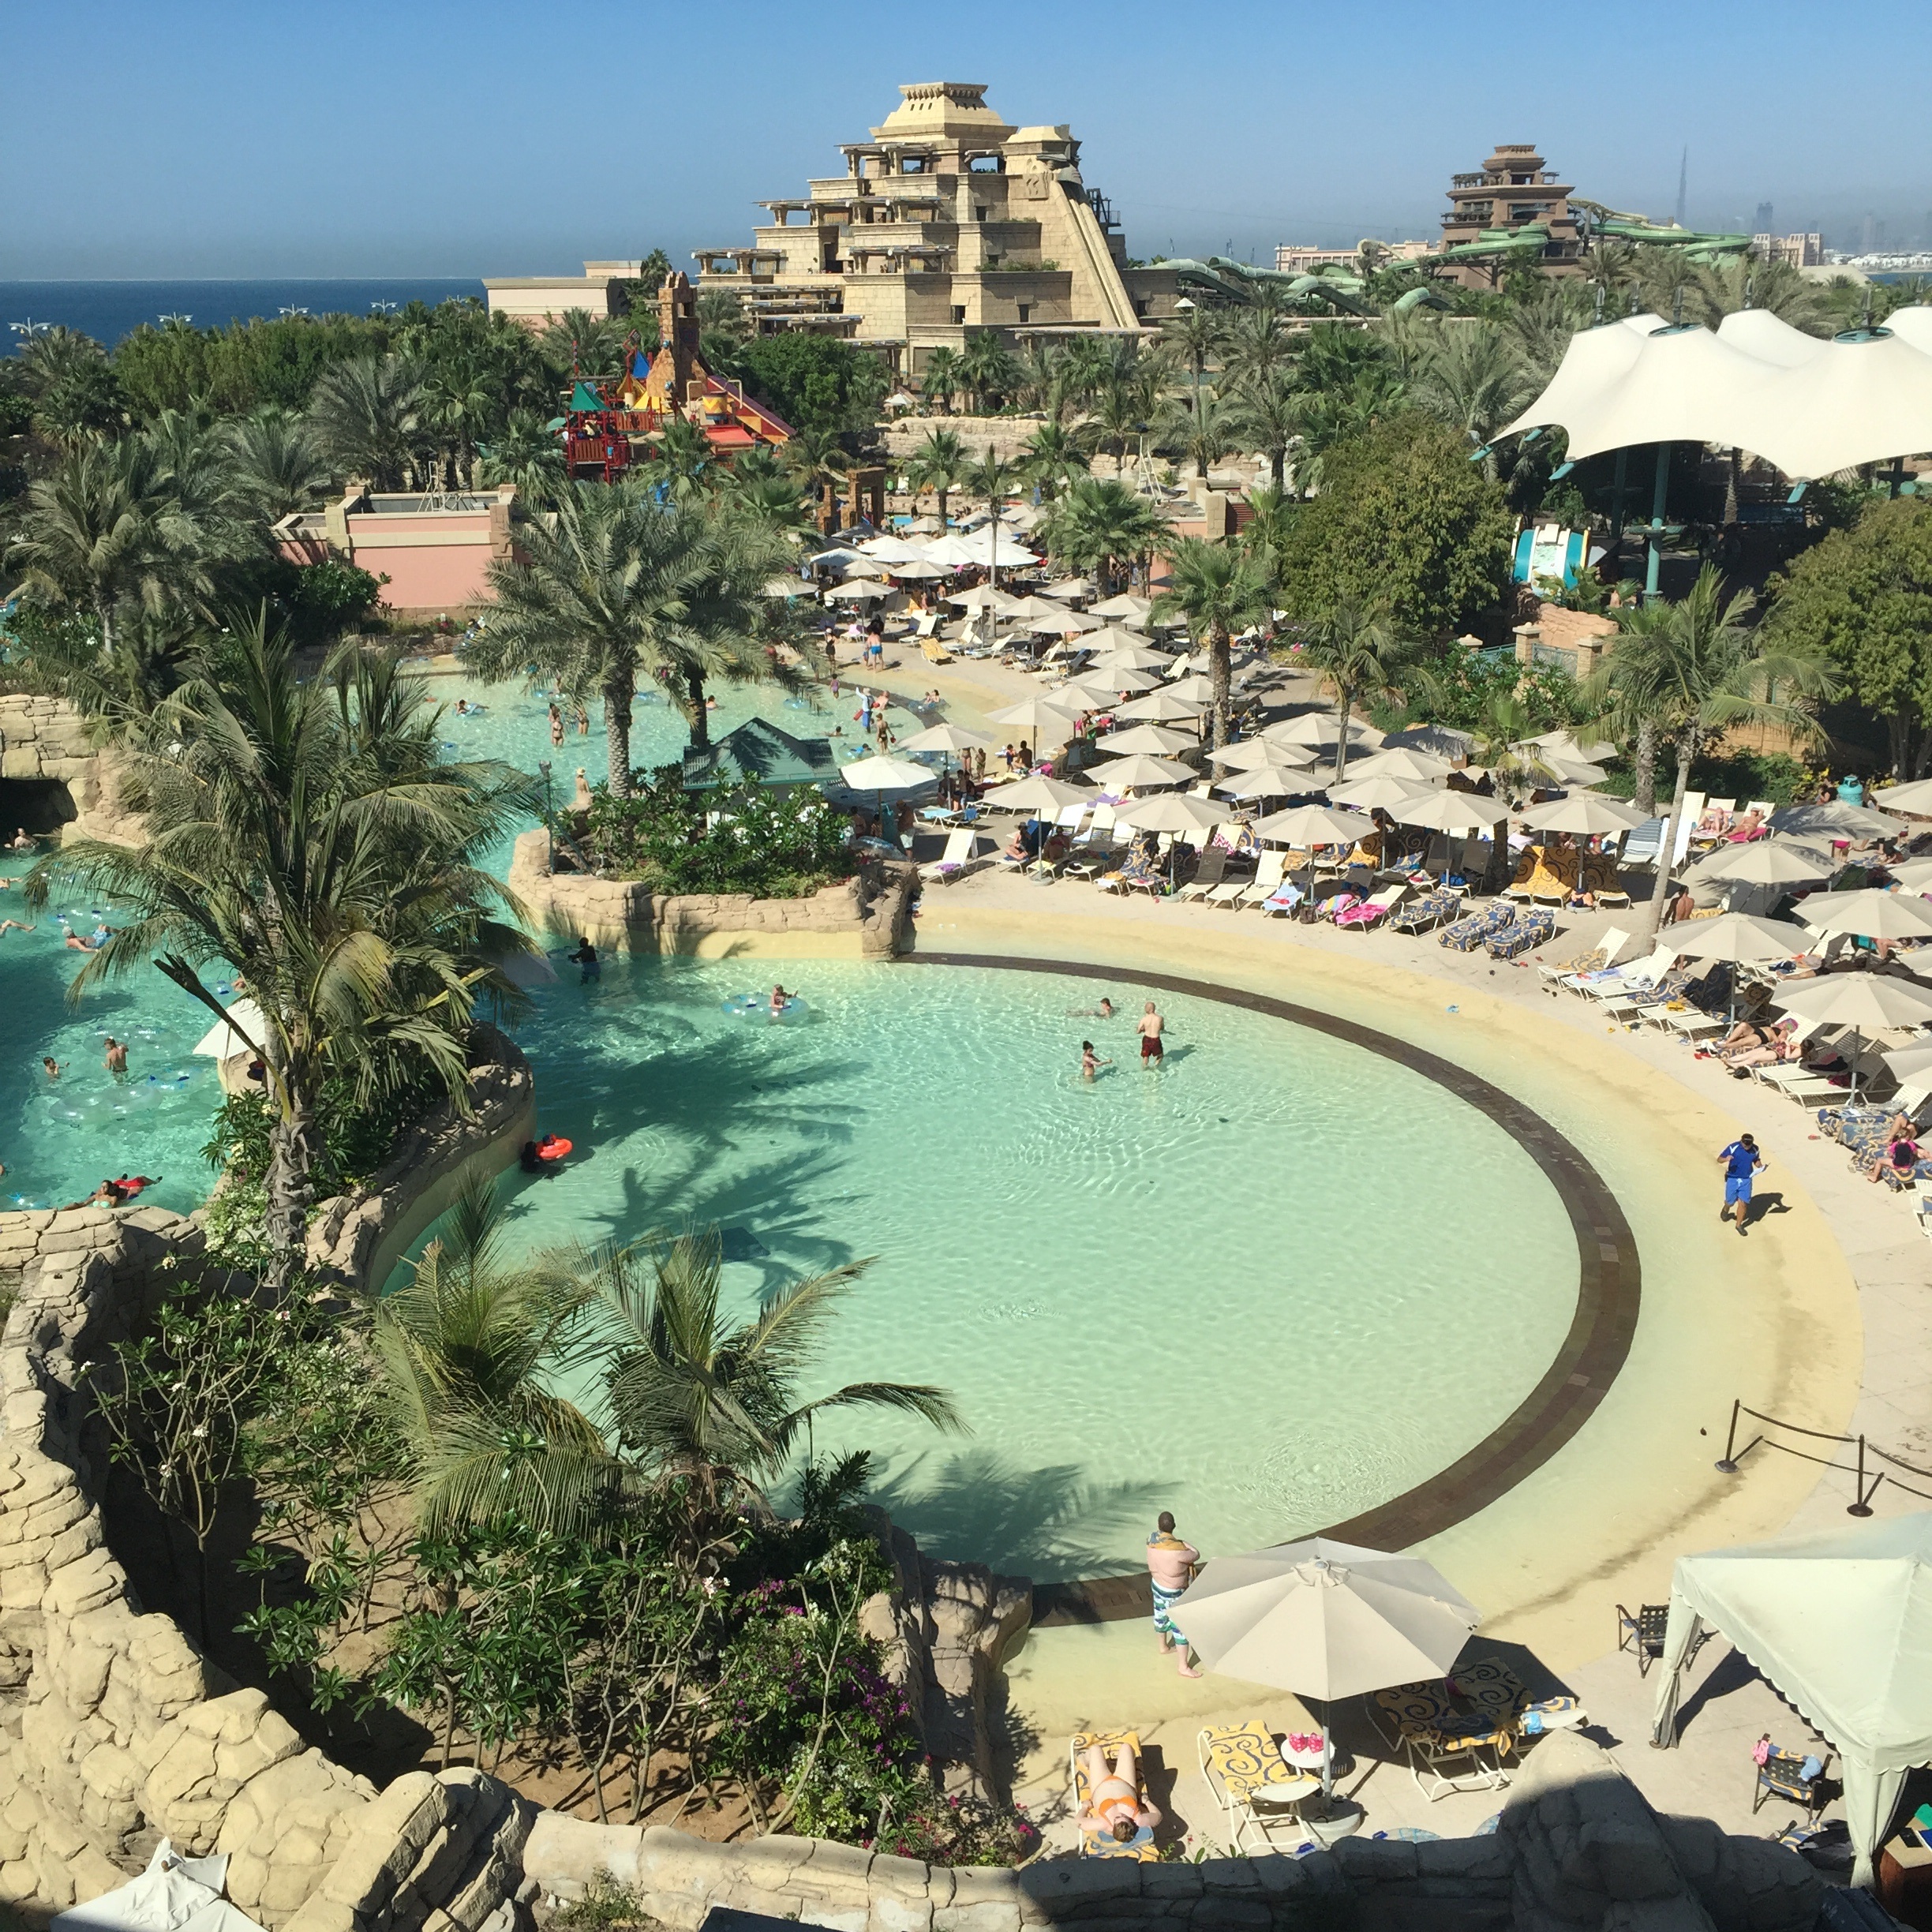
beach, sea, coast, vacation, swimming pool, palm, dubai, bay, resort, atlantis, uae, emirates, estate, water park, jumeirah, aquaventure, jumeira